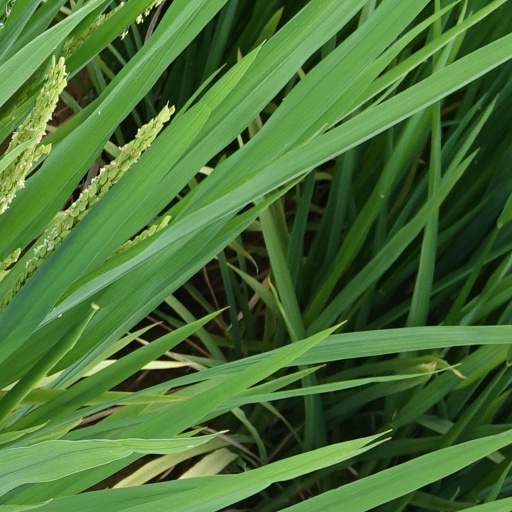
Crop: rice